Eucalyptus cambageana

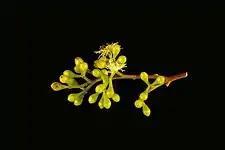
flower buds

"Eucalyptus cambageana" is a tree that typically grows to a height of high and forms a lignotuber. The bark on the lowest of the trunk is hard, rough, dark grey to black then abruptly changes above to smooth, white to grey bark. The leaves on young plants and coppice regrowth are egg-shaped, long and wide and dull bluish grey. Adult leaves are lance-shaped, sometimes curved, the same glossy green on both sides, long and wide on a petiole long. The flower buds are arranged in groups of seven in leaf axils on a peduncle long, the individual flowers on a pedicel usually long. Mature buds are oval, long and wide with a conical to rounded operculum. Flowering occurs between July and September and the flowers are white. The fruit is a woody, cup-shaped to funnel-shaped capsule long and wide with the valves enclosed below the rim.